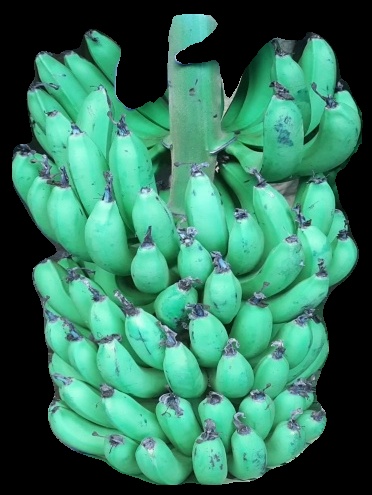
Variety: pachbale
Grade: grade1